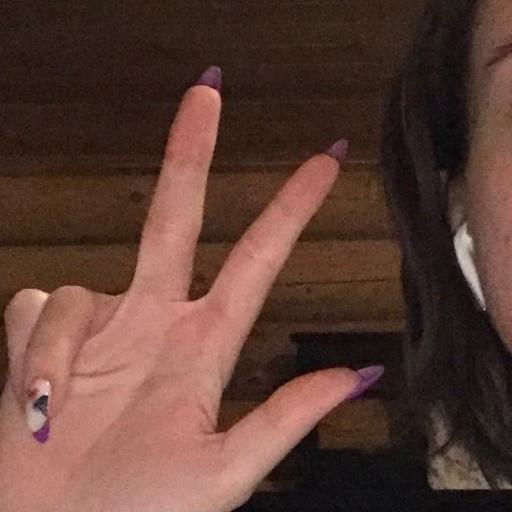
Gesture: three2